Enrique Bolaños

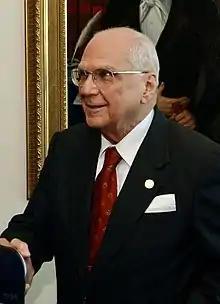
Bolaños in 2004

Enrique José Bolaños Geyer (13 May 1928 – 14 June 2021) was a Nicaraguan politician who served as the president of Nicaragua from 10 January 2002 to 10 January 2007.